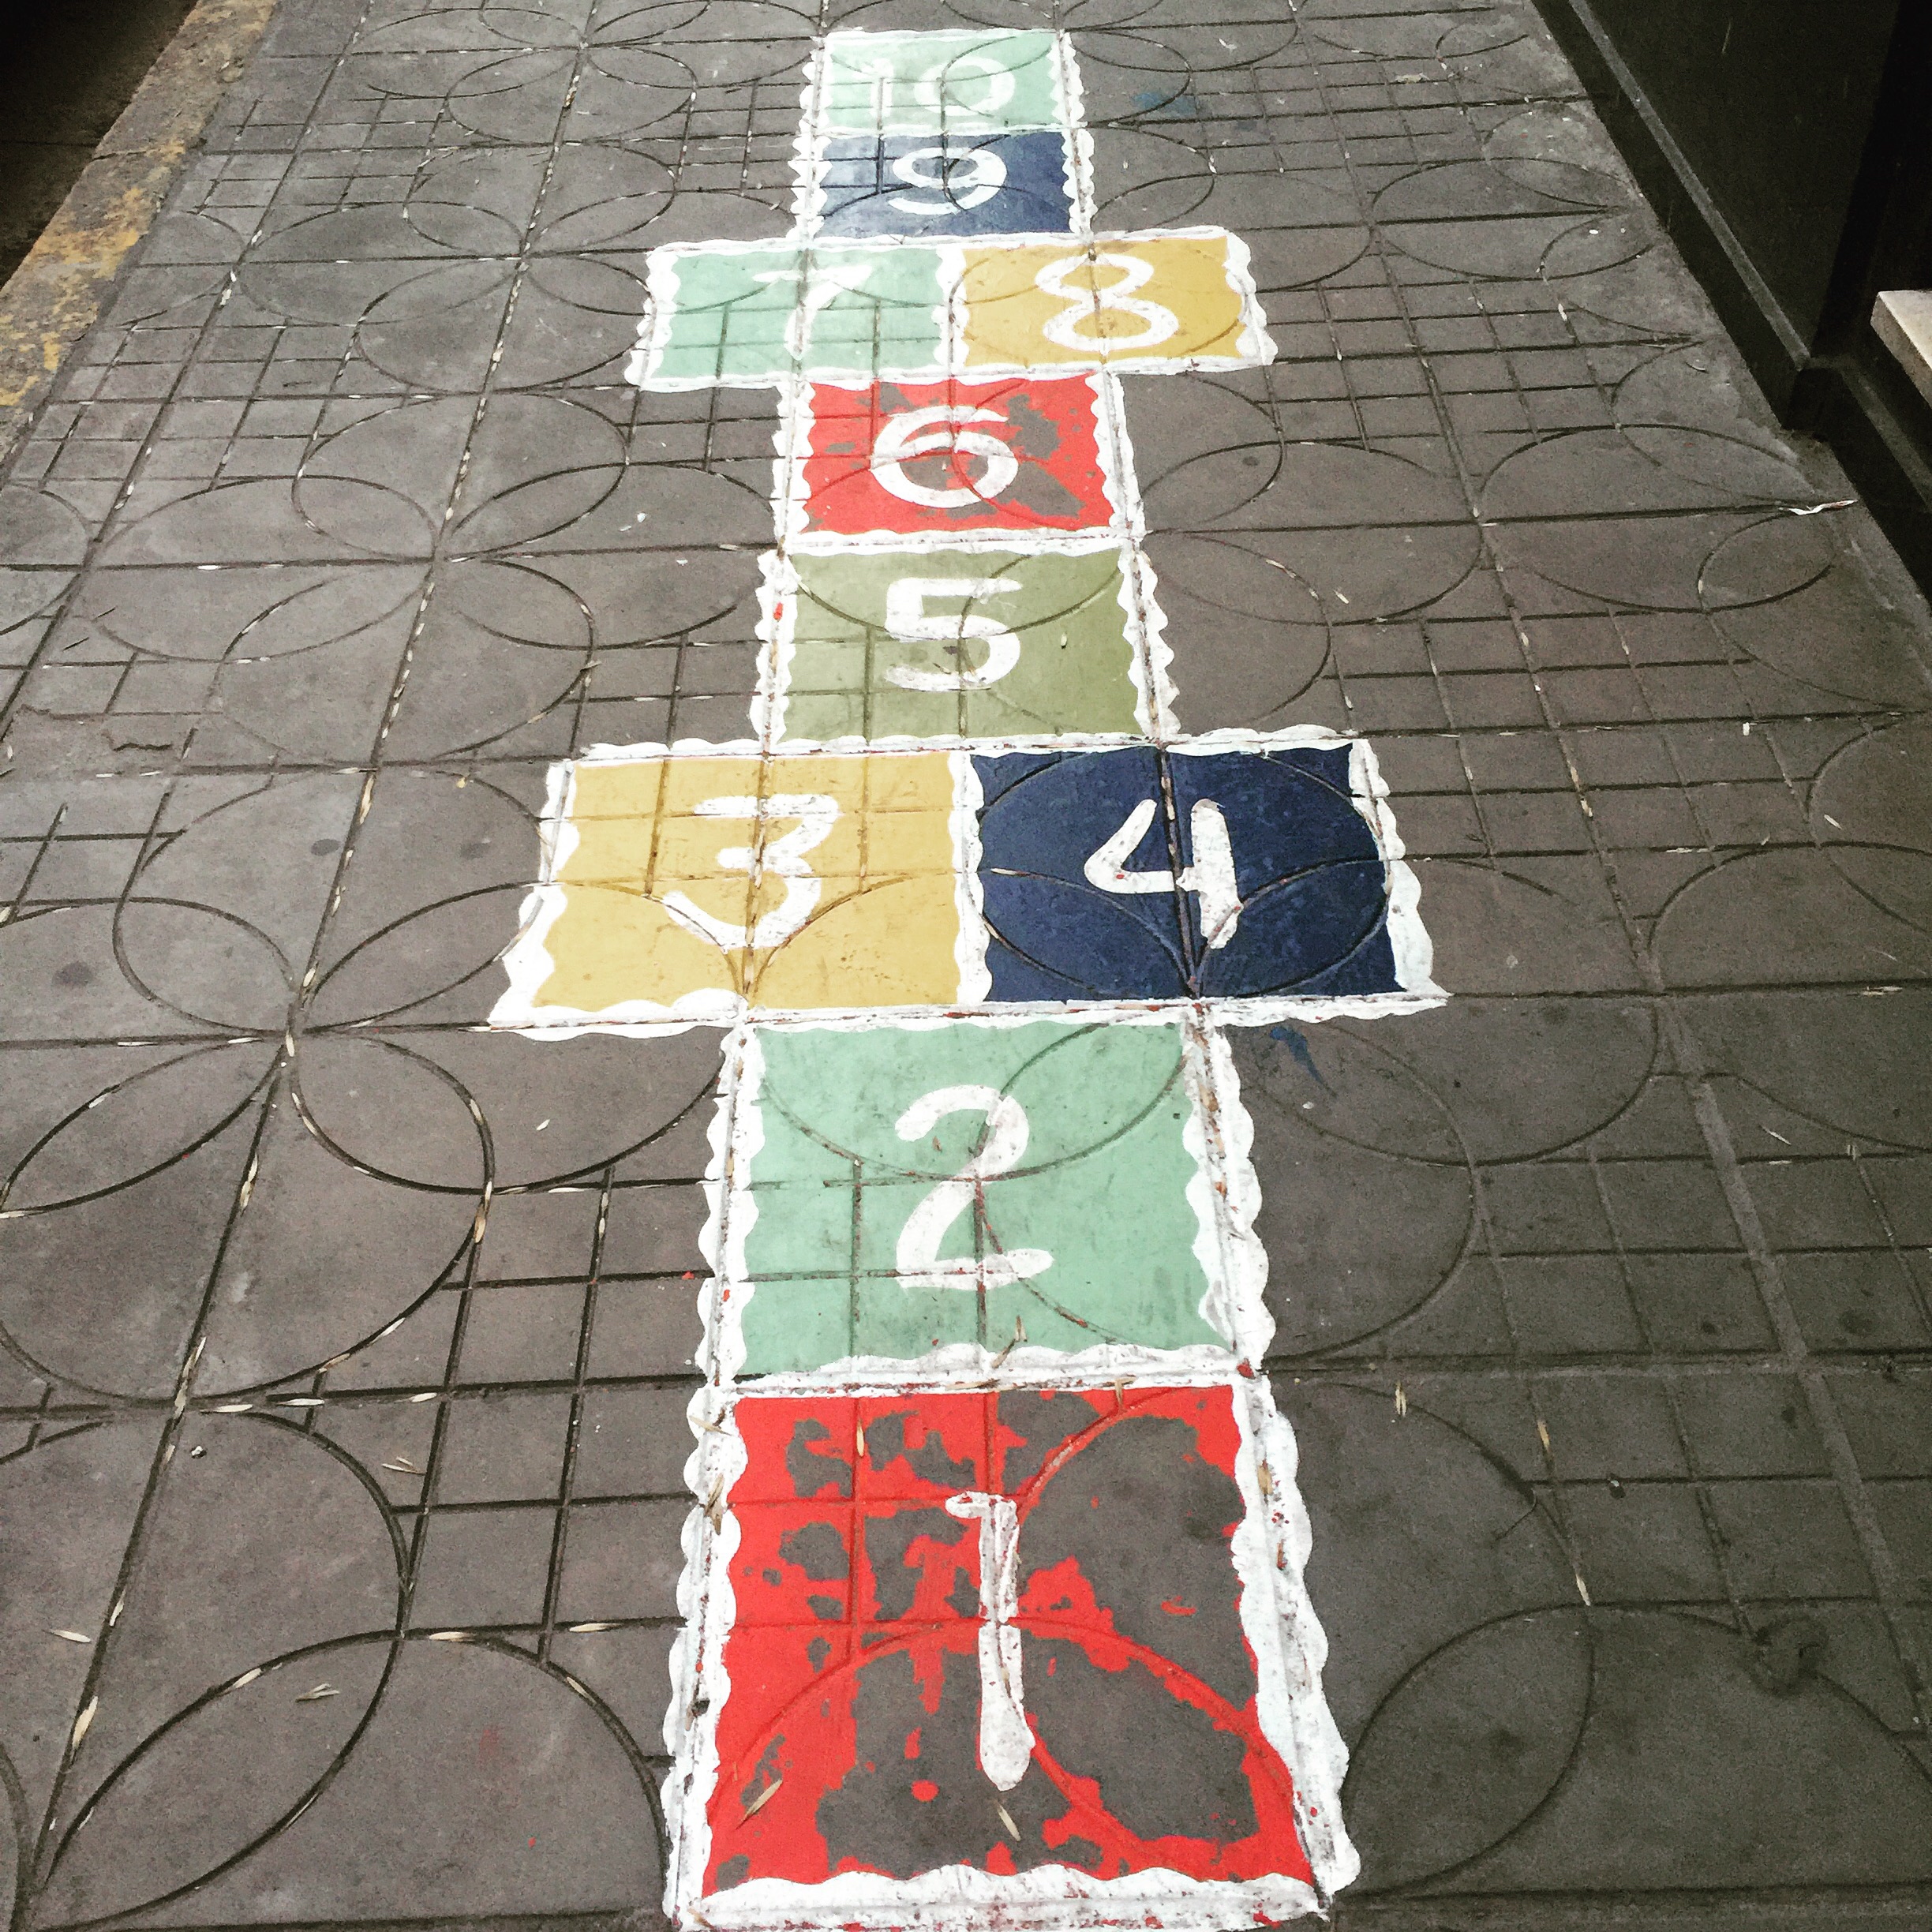
iphone, floor, material, textile, art, instagram, argentina, shape, iphoneography, project365, squareformat, rodrigoparedes, buenosaires, ar, 160378, 160378com, www160378com, iphone6plus, flooring, 202, road surface